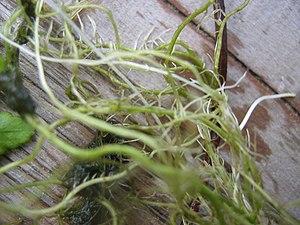
La berle dressée parfois aussi nommée petite berle ou cresson sauvage est une plante herbacée vivace de la famille des Apiaceae.